1453

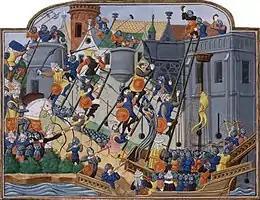
May 29: The Ottoman Turks conquer Constantinople, bringing the Byzantine Empire to an end.

Year 1453 (MCDLIII) was a common year starting on Monday of the Julian calendar, the 1453rd year of the Common Era (CE) and "Anno Domini" (AD) designations, the 453rd year of the 2nd millennium, the 53rd year of the 15th century, and the 4th year of the 1450s decade.